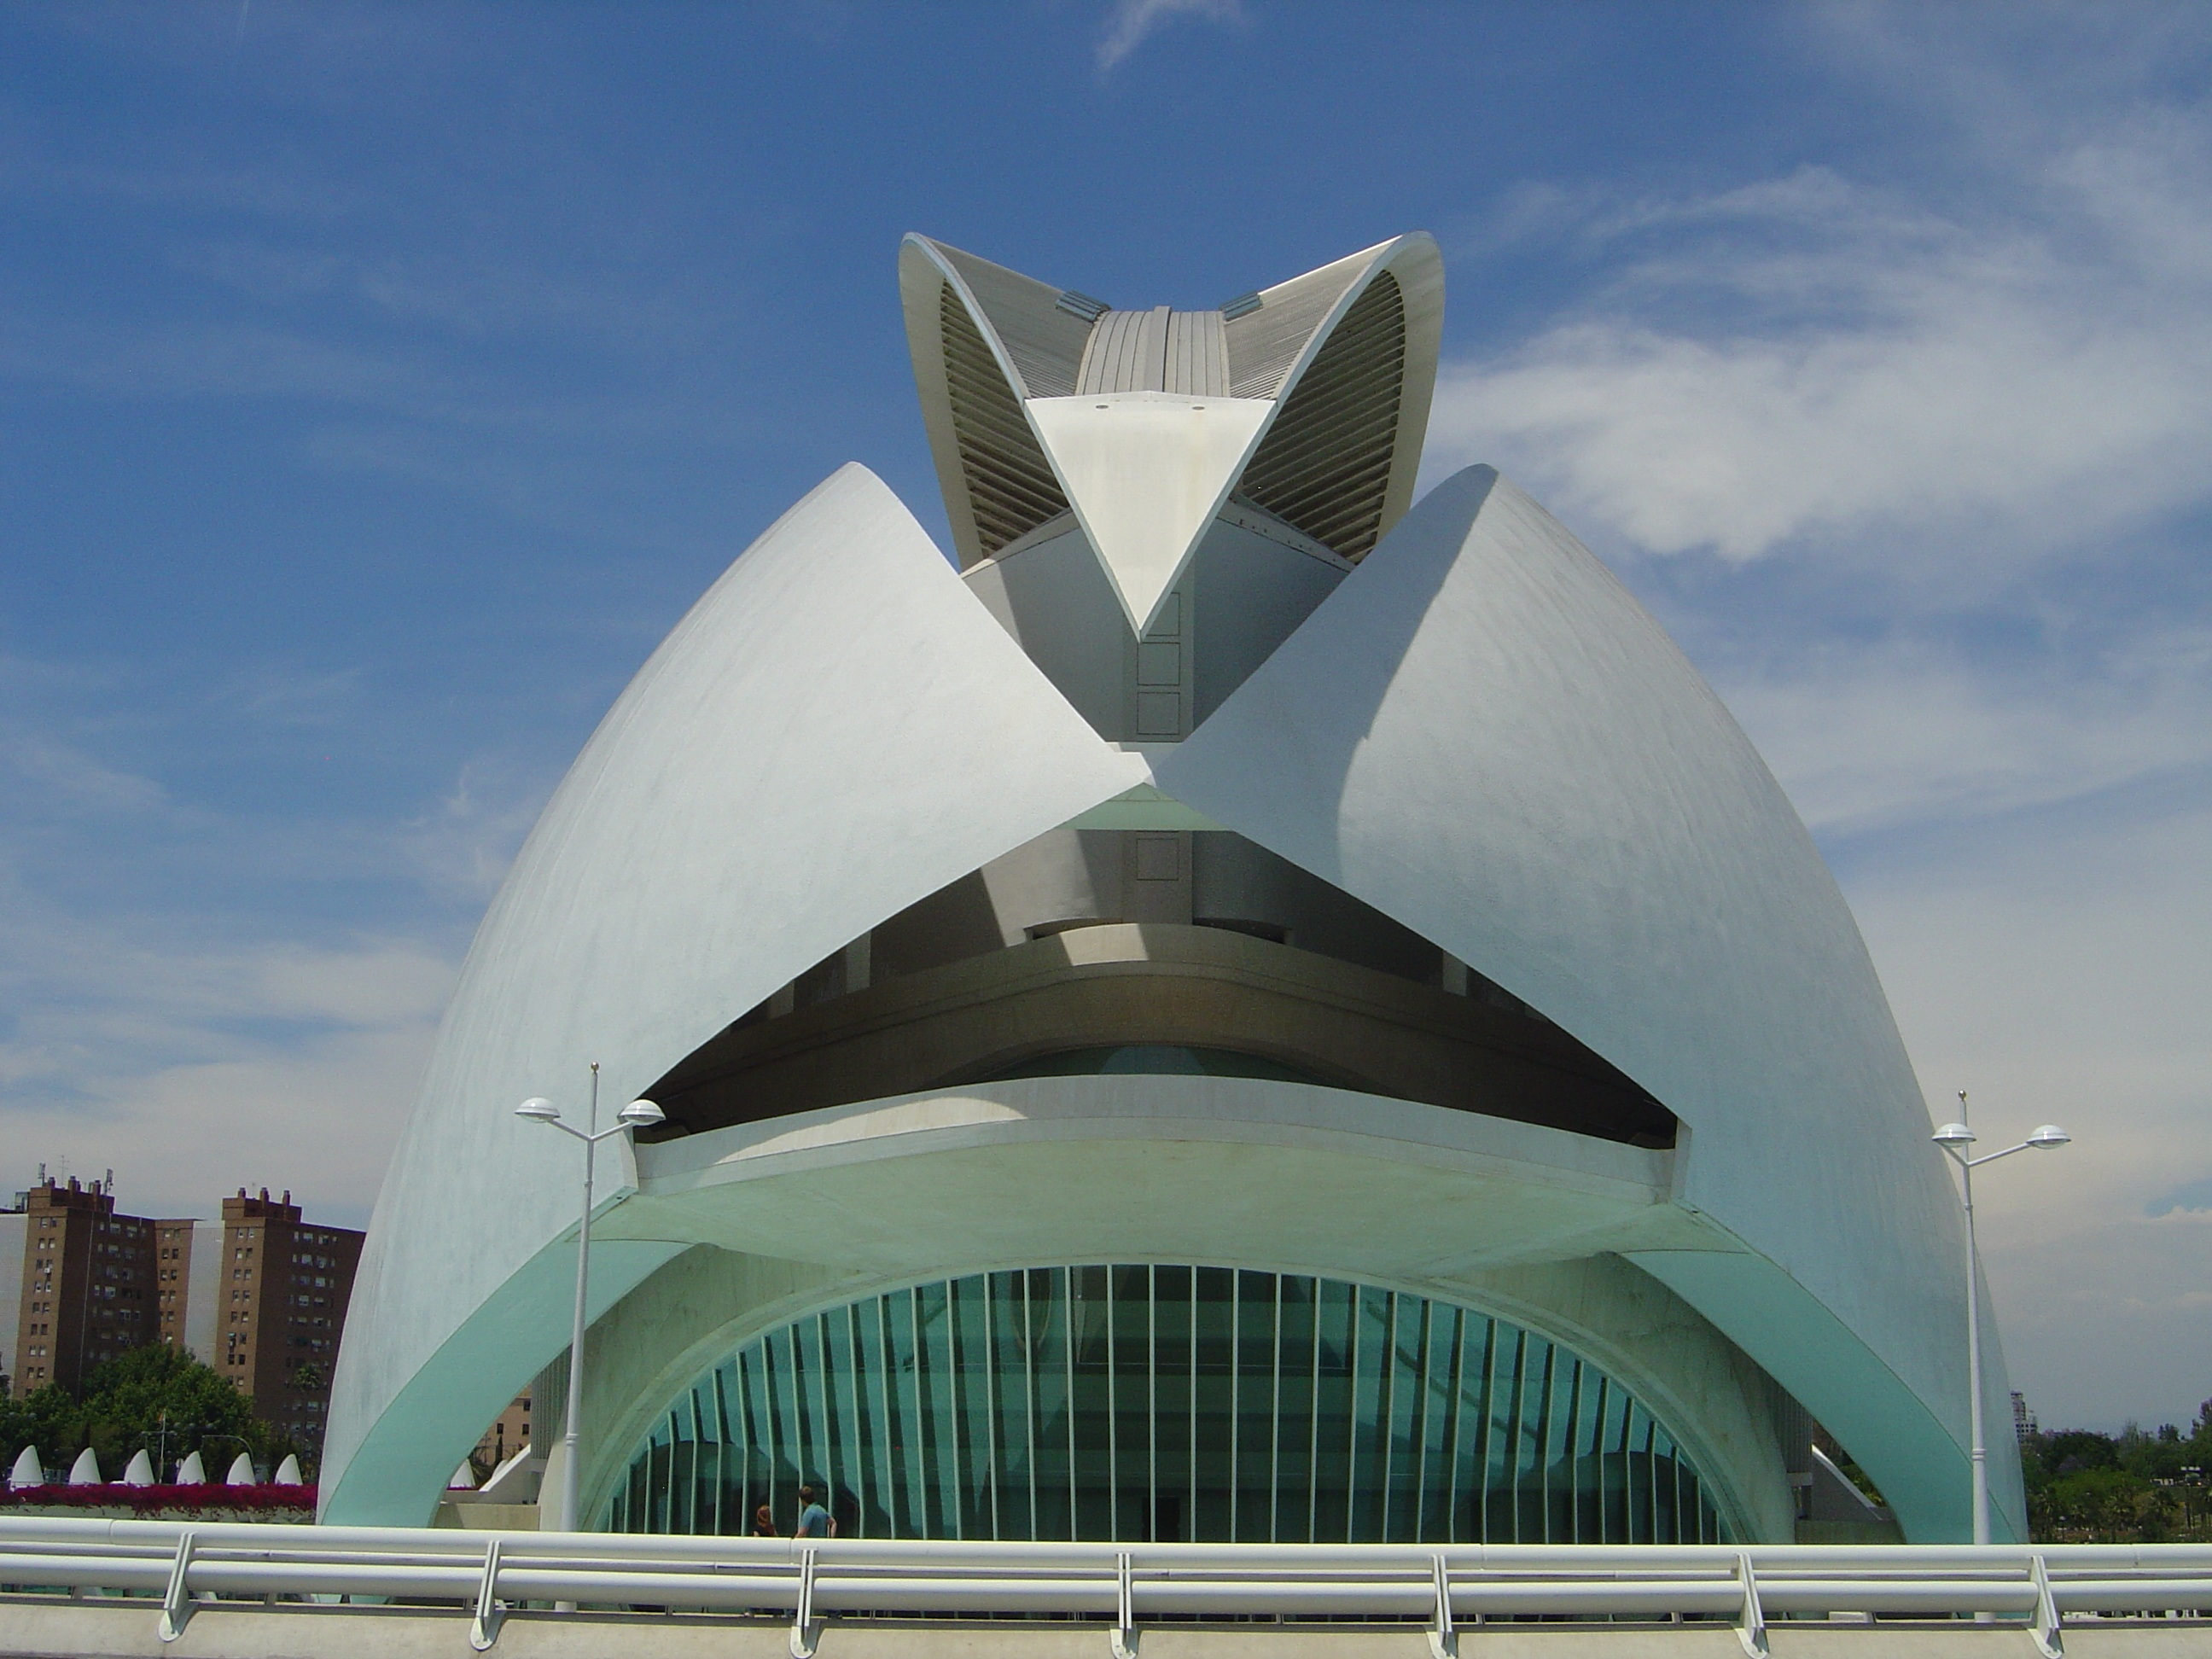
architecture, structure, building, opera house, landmark, facade, modern, stadium, valencia, dome, city of sciences, valencian community